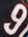
Number: 9